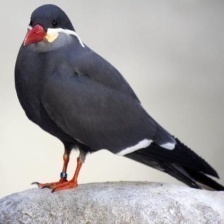
Species: INCA TERN
Scientific name: LAROSTERNA INCA